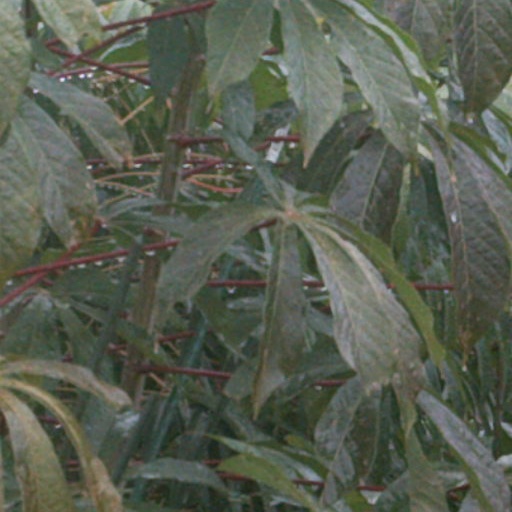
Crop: cassava